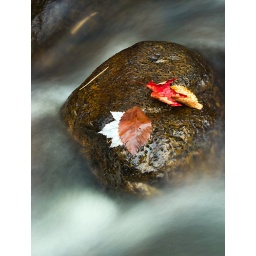
Just a rock sitting in solon stream off the dead river in West Forks Maine.